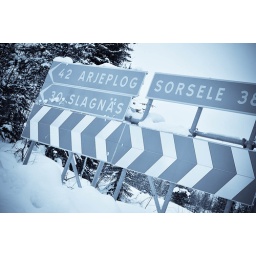
Rural road signs in Lapland